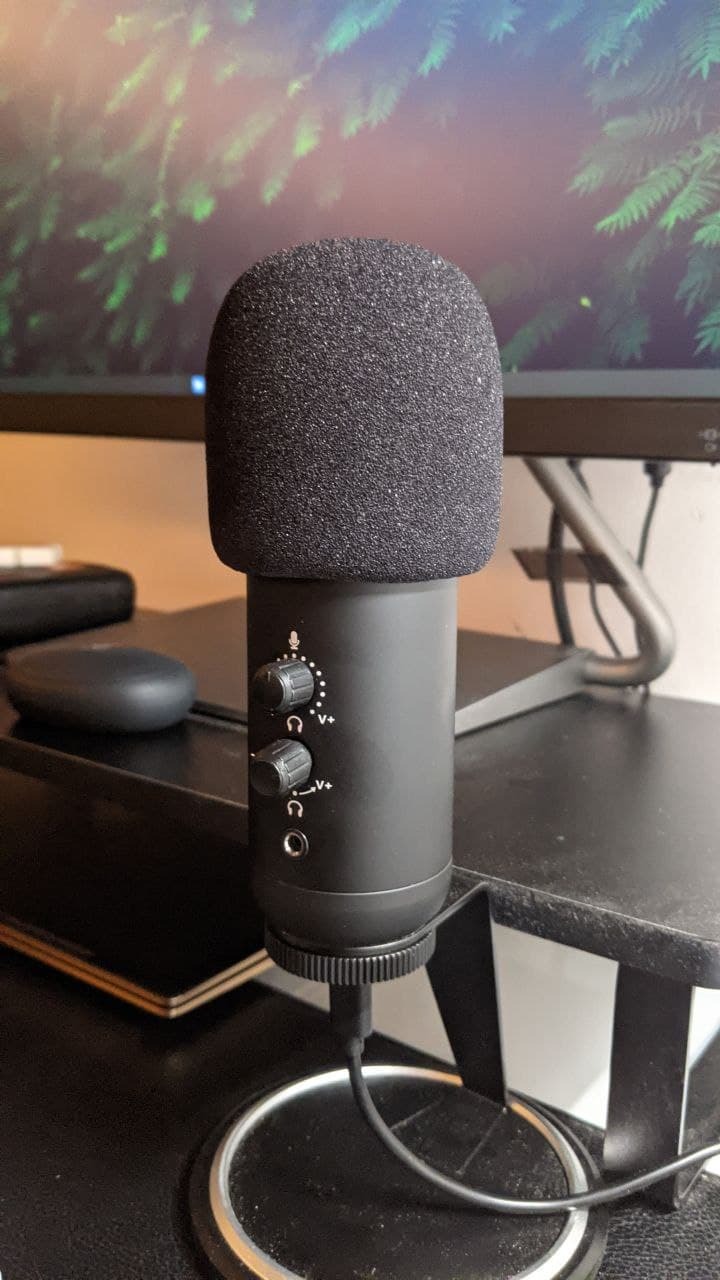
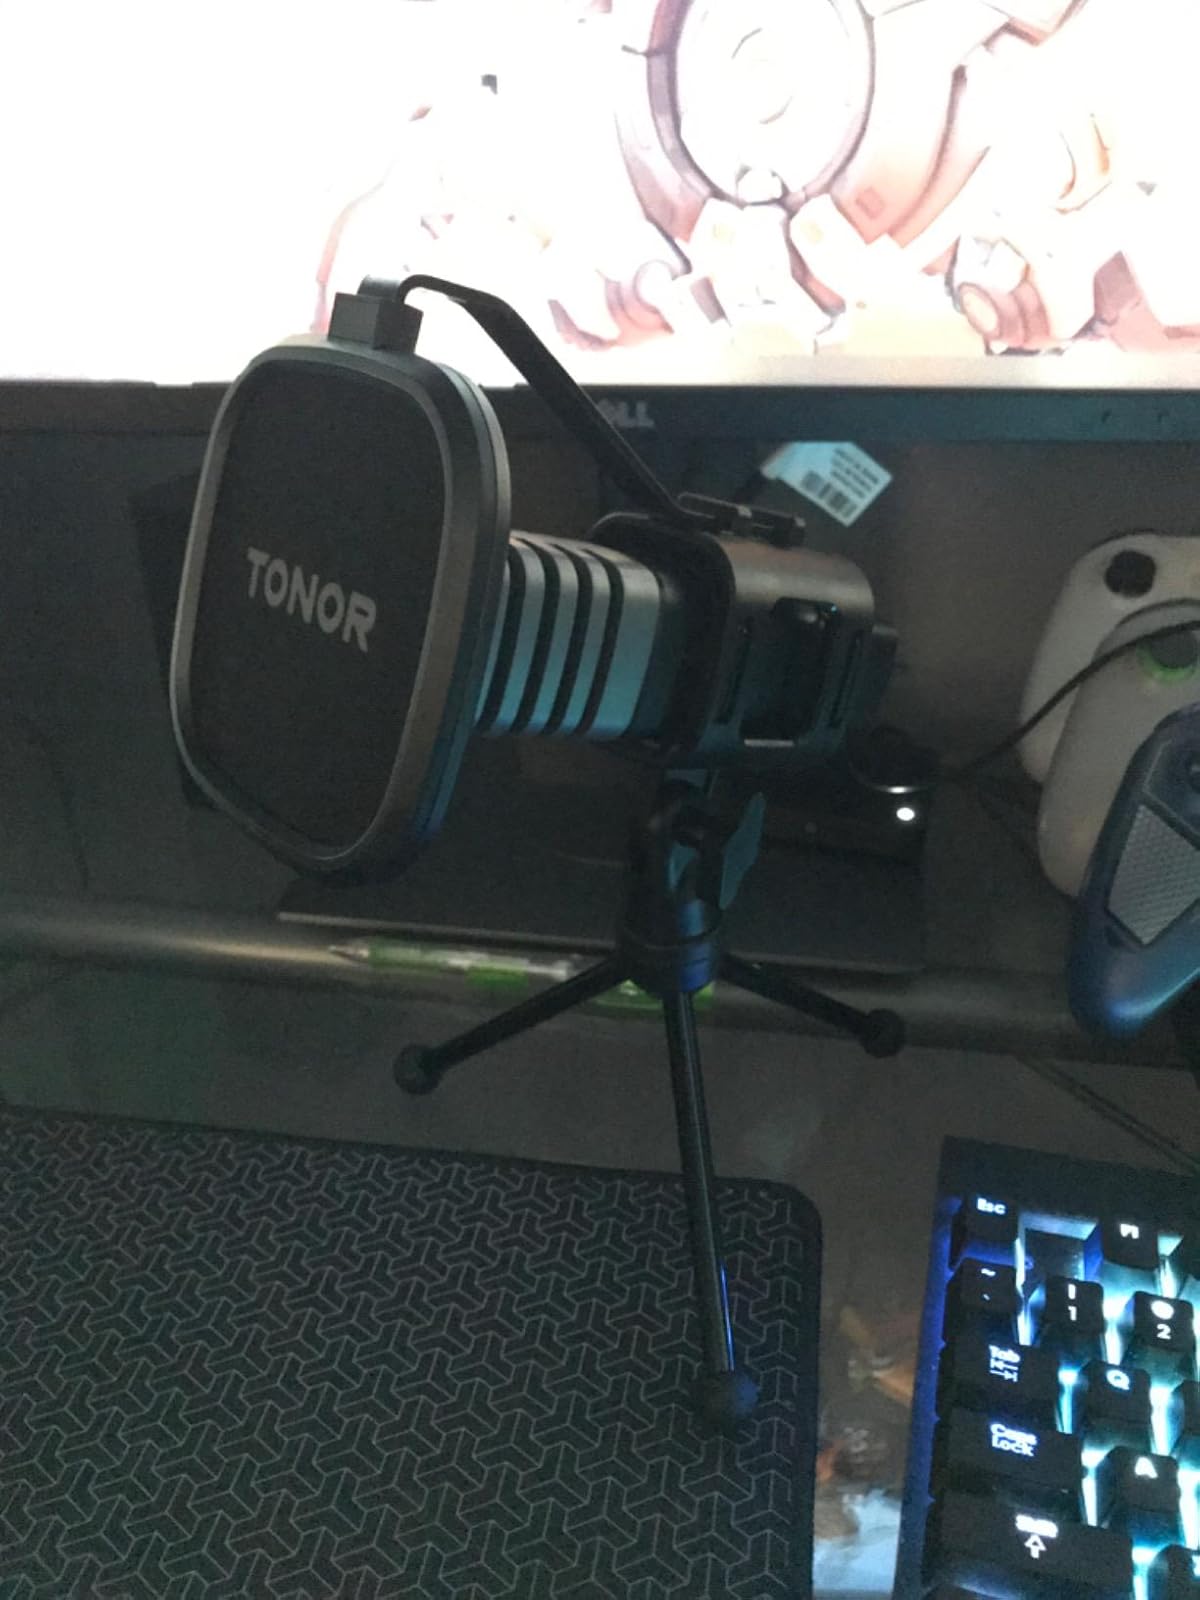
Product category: microphone
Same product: no